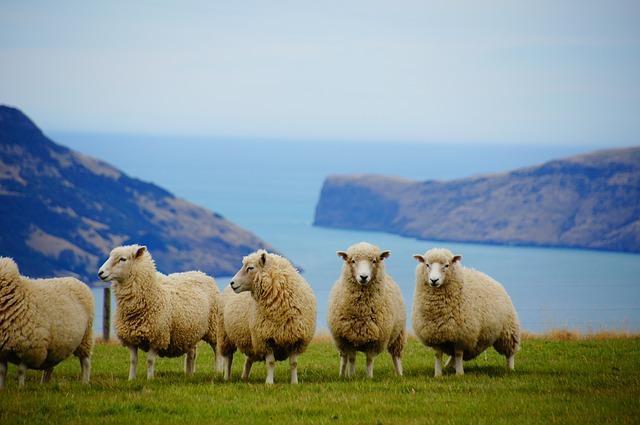
sheep